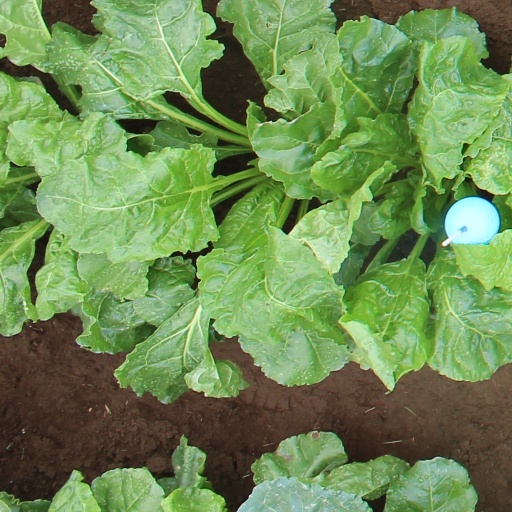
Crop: sugar beet